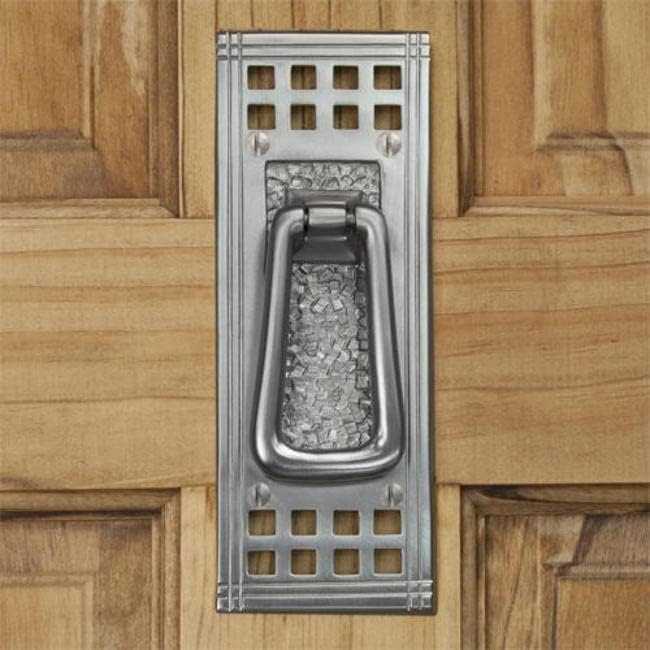
Signature Hardware 283932 8" x 3" Mission Solid Brass Door Knocker
Category: Tools & Home Improvement
Signature Hardware 915777-8 Features: Covered under Signature Hardware's 10 year limited Brass construction ensures long-lasting durability Easily install to add a stylish touch to your door Bolts can be cut down for installation Includes all necessary mounting hardware Signature Hardware 915777-8 Specifications: Height: 8" Projection: 1" Width: 3" Material: Brass
Features: Covered under Signature Hardware's 10 year limited | Brass construction ensures long-lasting durability | Easily install to add a stylish touch to your door | Bolts can be cut down for installation | Includes all necessary mounting hardware